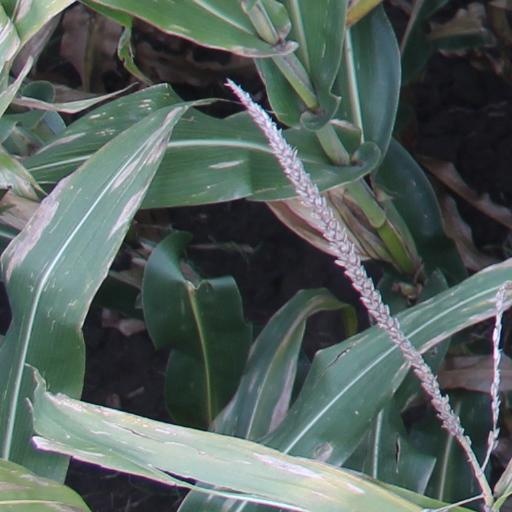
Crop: maize; corn